Torne River Railway Bridge

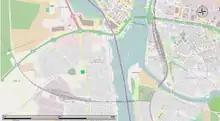
Map showing the bridge and the railway marshalling yards. Sweden is at the left, Finland at the right.

The bridge is painted white from the Finnish side to the international border, and is blue from there to the Swedish side. The dual gauge tracks continue over the bridge into railway marshalling yard in either country (a Swedish-gauge marshalling yard in Tornio, and a Finnish-gauge yard in Haparanda). Passenger trains also went over the bridge but have been withdrawn; the Finnish Railways ended passenger traffic to the Swedish side gradually between 1984 and 1988 while the last SJ passenger train left Haparanda in 1992. A train between Boden, Sweden and Haparanda was tried in the early 2000s, but was stopped as it was unprofitable. As of 2014, Green Cargo is shunting in Tornio, usually once or twice a day on weekdays and Saturdays. VR will shunt in Haparanda, if necessary. Current cross-border traffic consists of containerized goods and freight from Outokumpu. Cross-border freight transport is expected to increase on the Swedish side with construction of the new railway line between Kalix and Haparanda.